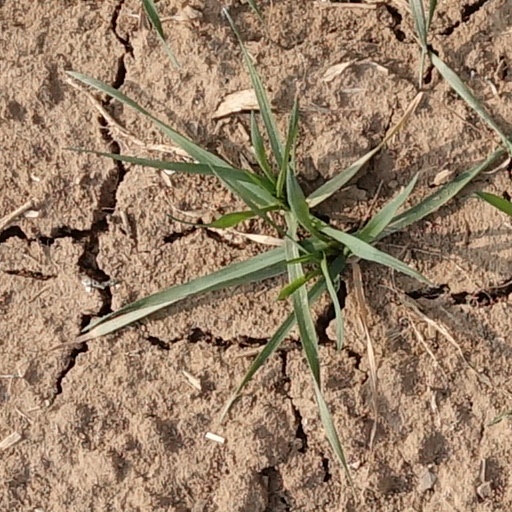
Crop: wheat